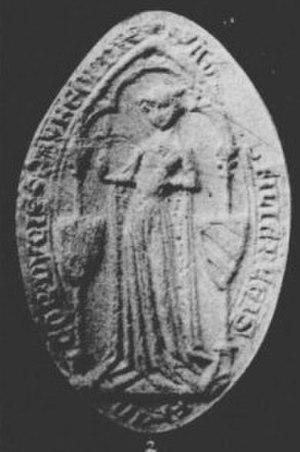
Sceaux de Agnes of France (1260-1325)
Cet article recense les duchesses de Bourgogne, consort ou de droit, qui par leur dots, leurs qualités personnelles ou des circonstances particulières ont largement contribué à la destinée de ce territoire.
Agnès de France, née vers 1260 ou 1265, morte le 19 décembre 1325 à Lantenay, est une princesse capétienne française, fille du roi Louis IX, devenue duchesse de Bourgogne par son mariage avec le duc Robert II.